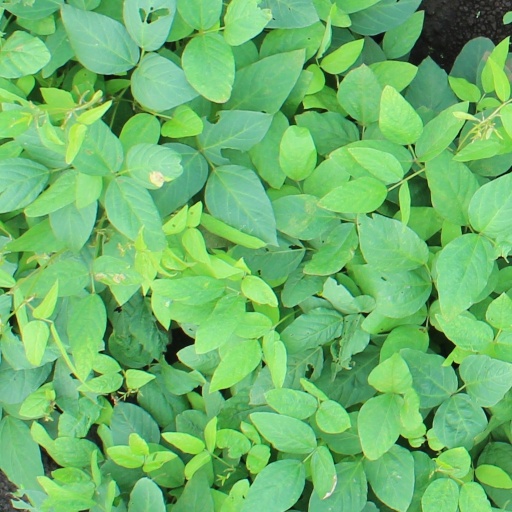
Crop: soybean